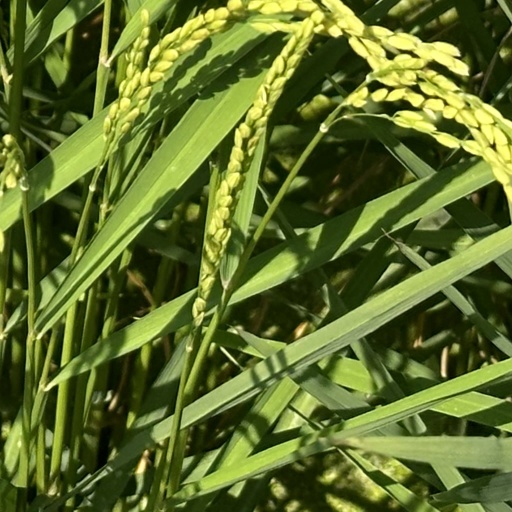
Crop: rice